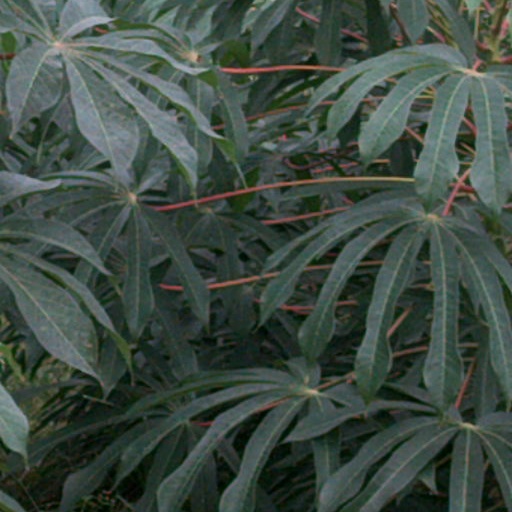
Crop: cassava